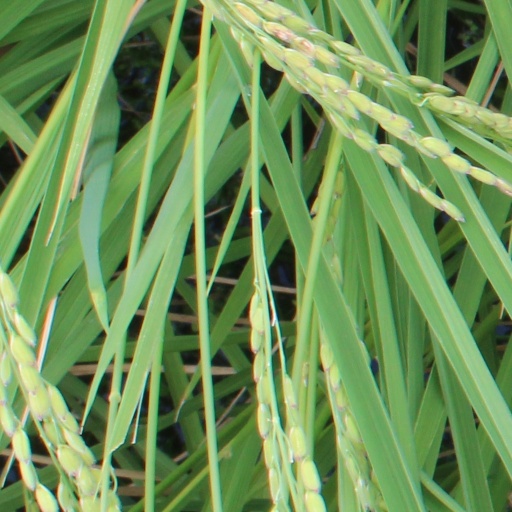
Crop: rice